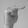
ASL letter: T